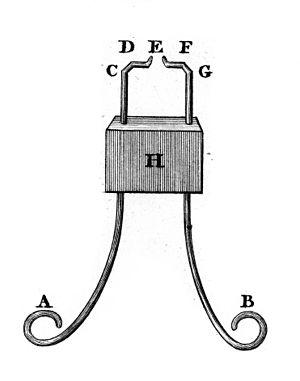
L’histoire de la médecine dentaire est une partie de l'histoire de la médecine, et l'étude des développements historiques de la médecine dentaire, y compris des biographies des personnes qui ont influencé la médecine dentaire de leur temps. Cette histoire s'étend très loin dans le passé. Ainsi, au Danemark, la preuve de l'ouverture d'une molaire remonte au néolithique. Le traitement conservatoire des dents chez les anciens paysans du Pakistan a pu être prouvé dans l'intervalle de 7 000 à 5 500 ans av. J.C, et ce avec l'intention de « réparer » les dents, et éventuellement même de combler les cavités. Depuis les Sumériens, on a cru jusqu'aux temps modernes qu'un ver dans la dent était responsable de la carie. Les premiers travaux sur la technique dentaire ont été faits au milieu du Iᵉʳ millénaire av. J.-C. par les Étrusques et les Phéniciens. L'influence des savants romains et grecs a été déterminante au Moyen Âge tant dans le monde chrétien que dans le monde arabe.